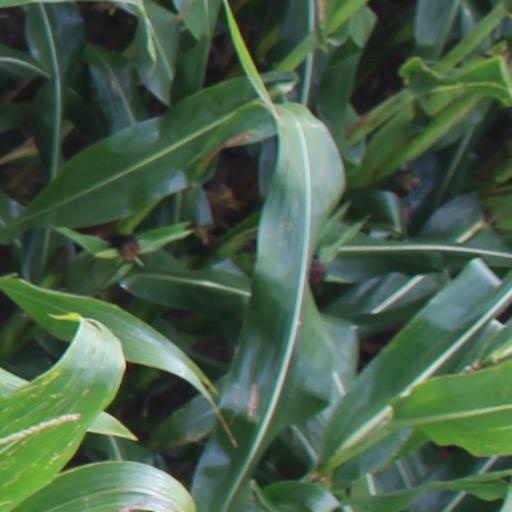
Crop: maize; corn